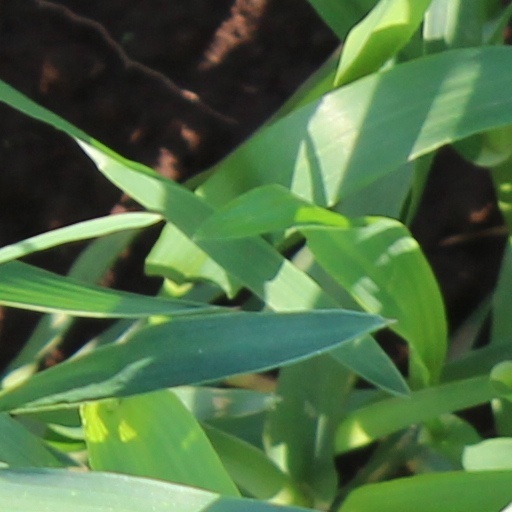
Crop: wheat